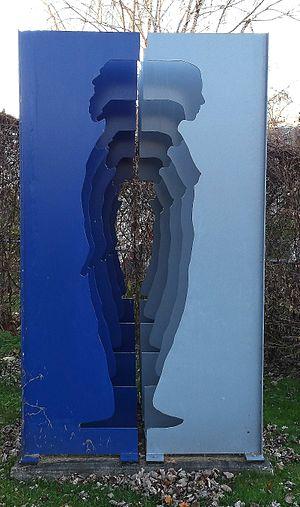
Jardin des sculptures du Musée de Lachine
André Fournelle, né en Angleterre en 1939, est un sculpteur québécois. Son travail touche aussi bien la sculpture conventionnelle que l'installation, la performance et le multimédia. Plusieurs de ses œuvres sont installées dans des lieux publics.
Montréal possède une riche tradition d'art public. Inscrites de plain-pied dans le paysage urbain, les œuvres d'art public façonnent l'environnement de la métropole. Qu'elles soient intégrées aux parcs, aux places publiques, aux bibliothèques ou aux centres culturels, ces œuvres font partie du décor quotidien du montréalais ou du visiteur. Reflet de notre histoire, les œuvres d’art public de la métropole comprennent notamment des sculptures, des monuments, des bustes, des fontaines et des œuvres d’art contemporain.